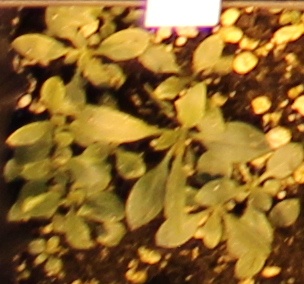
Label: Horseweed